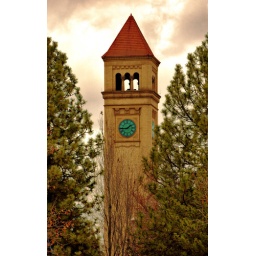
The clock tower at the downtown river park in Spokane, Washington.